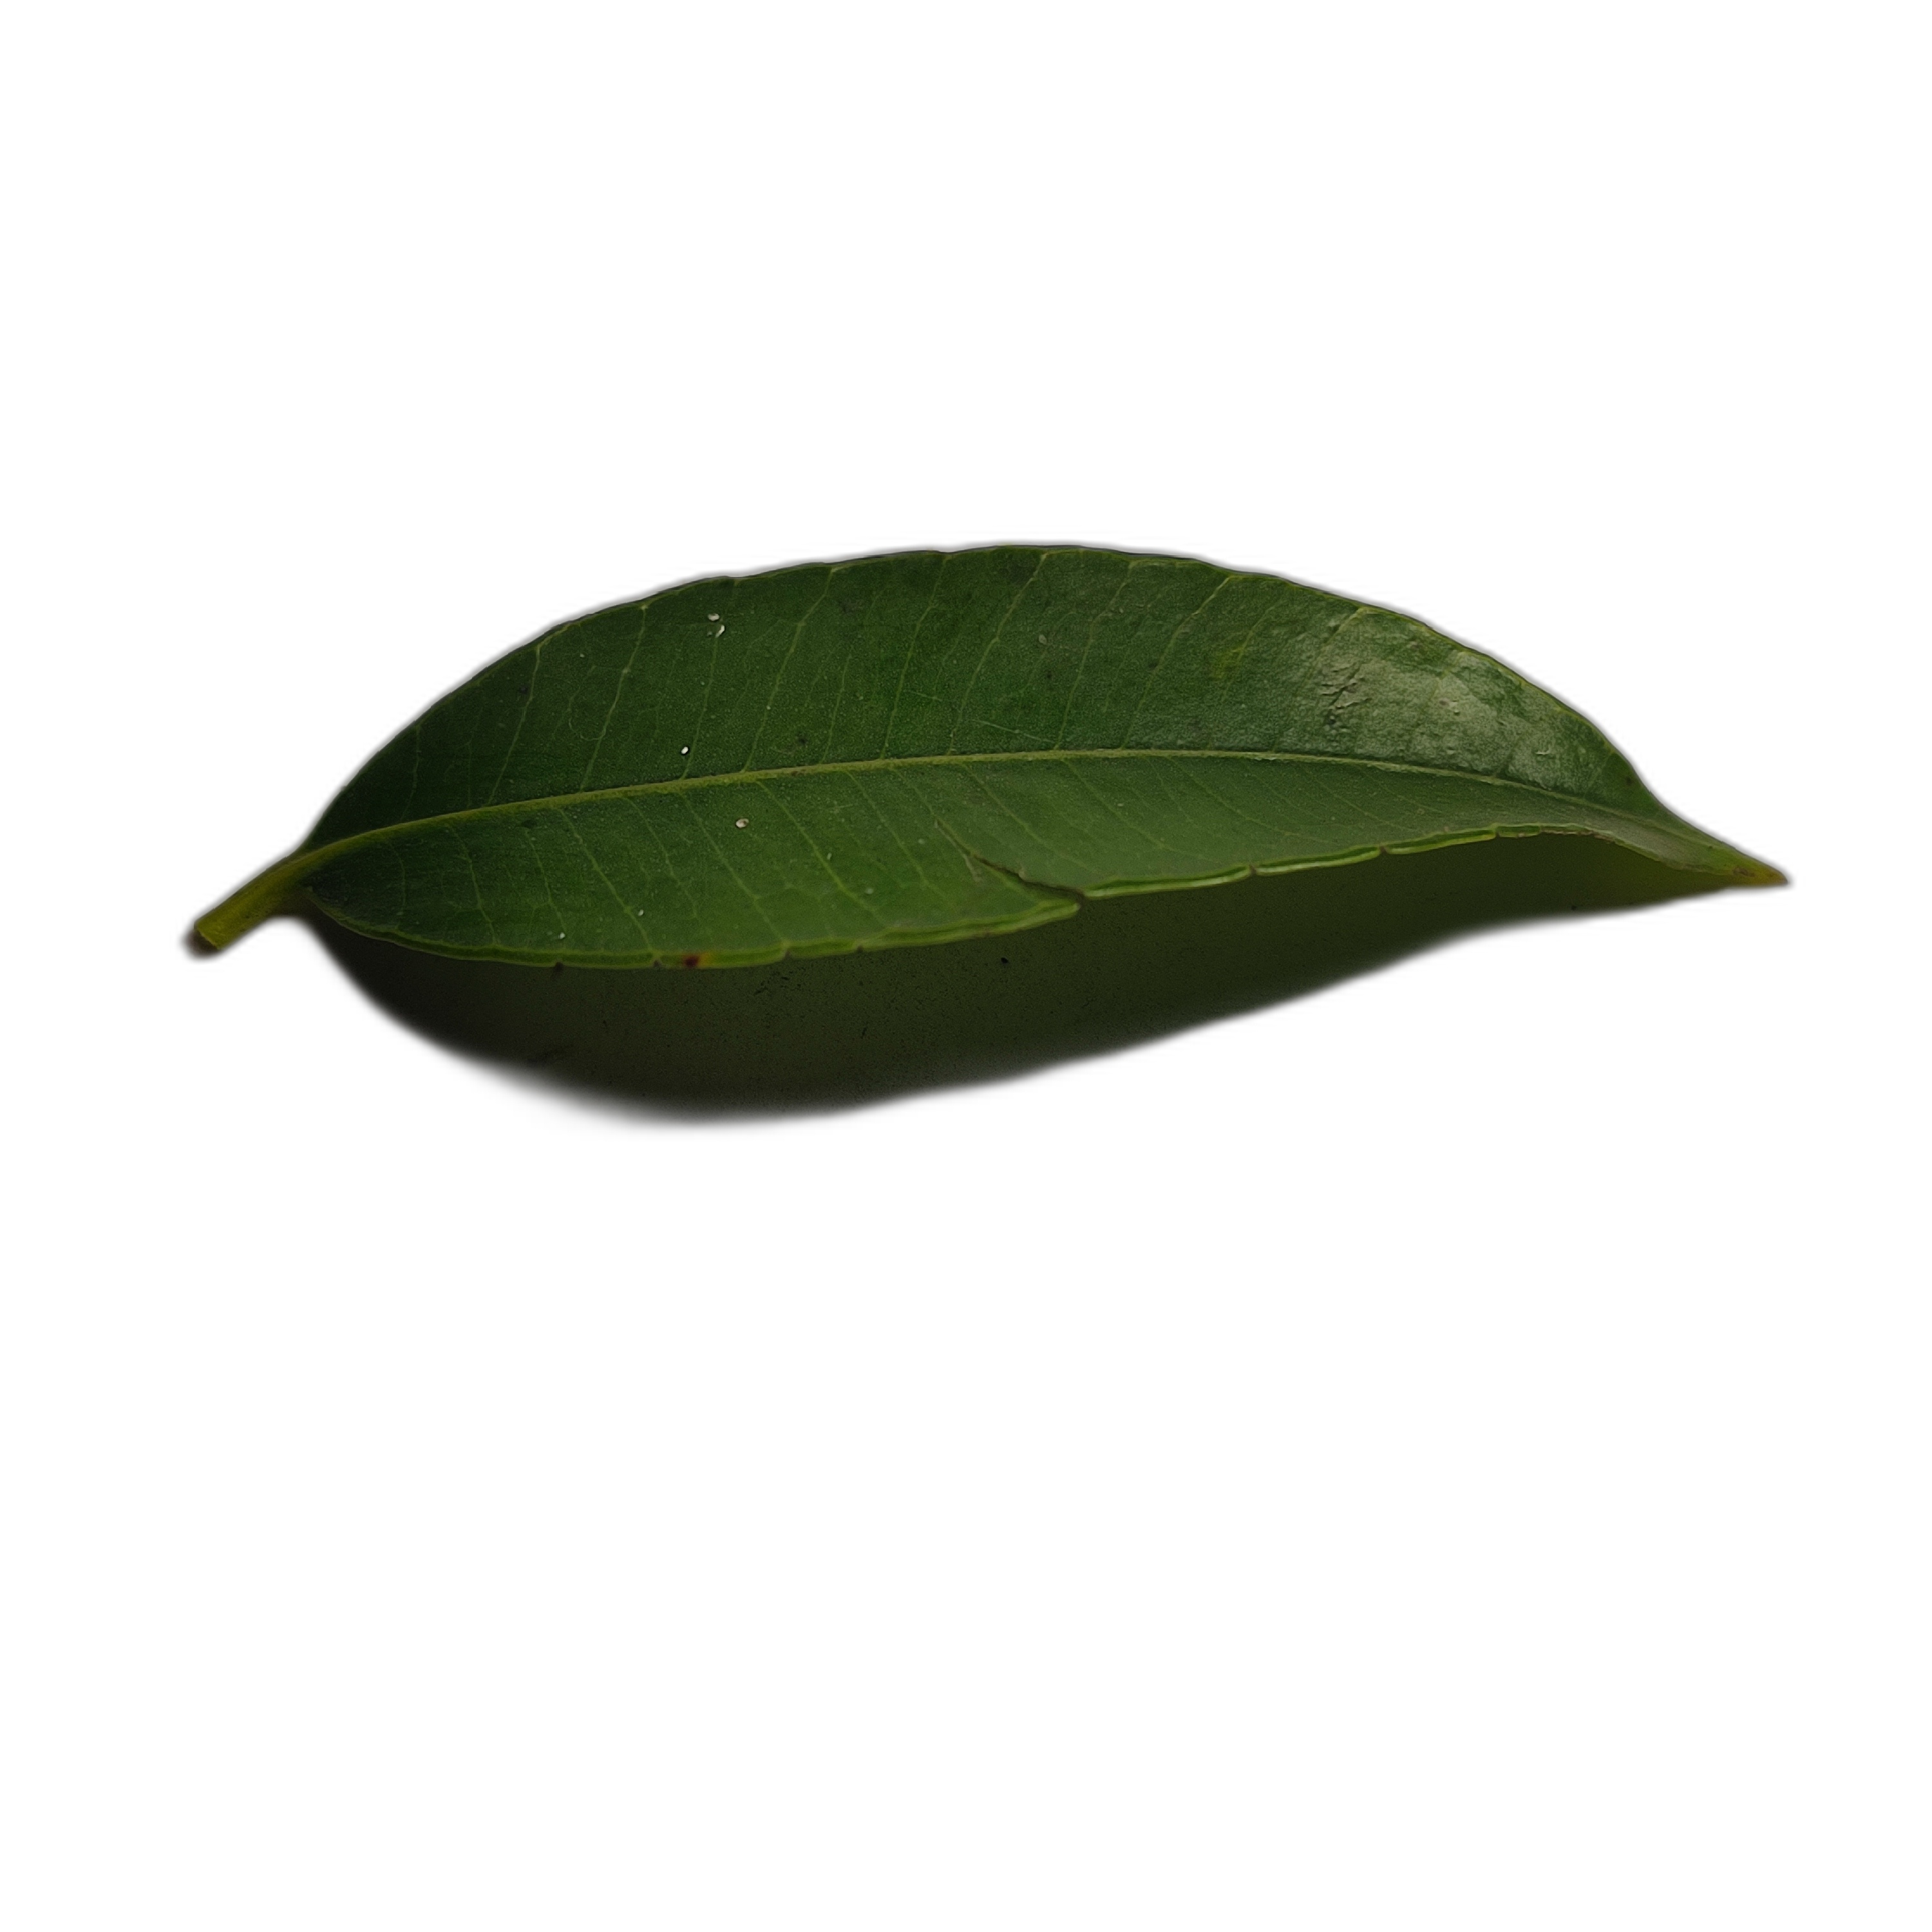
Label: healthy